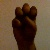
The image shows a hand gesture representing the letter 'E' in Indian Sign Language.